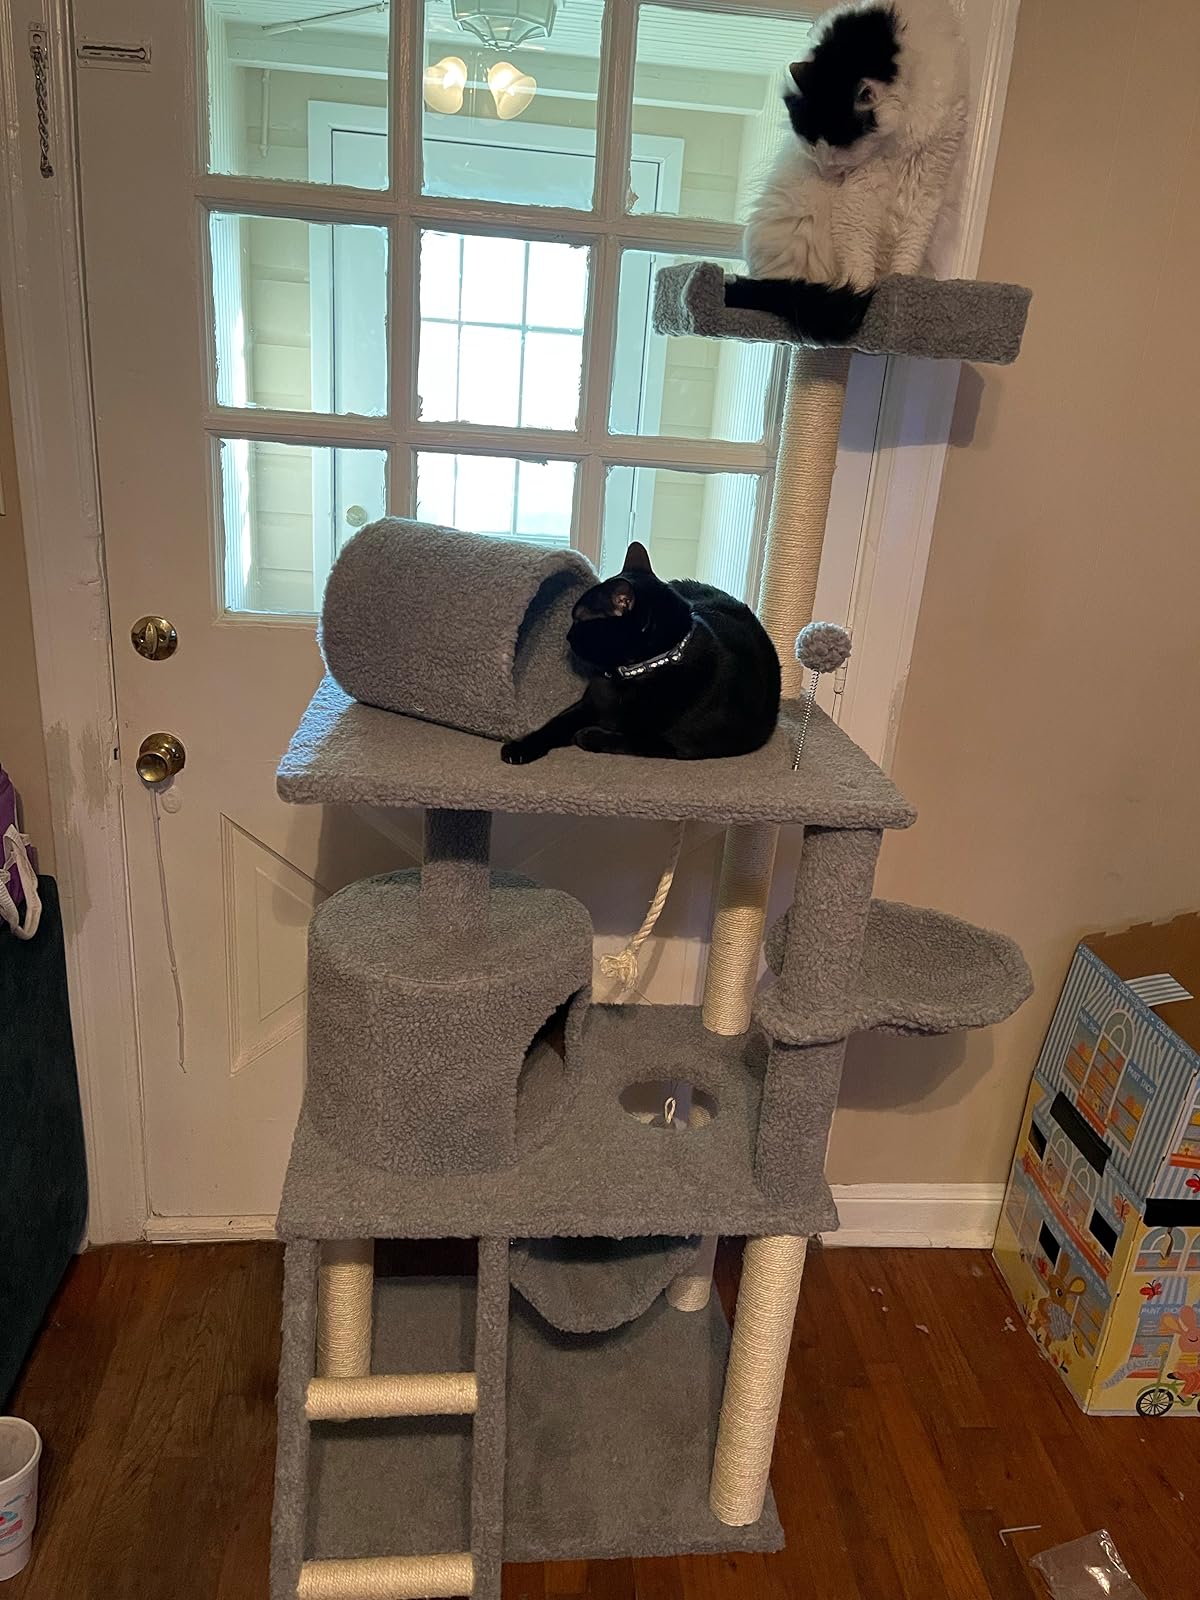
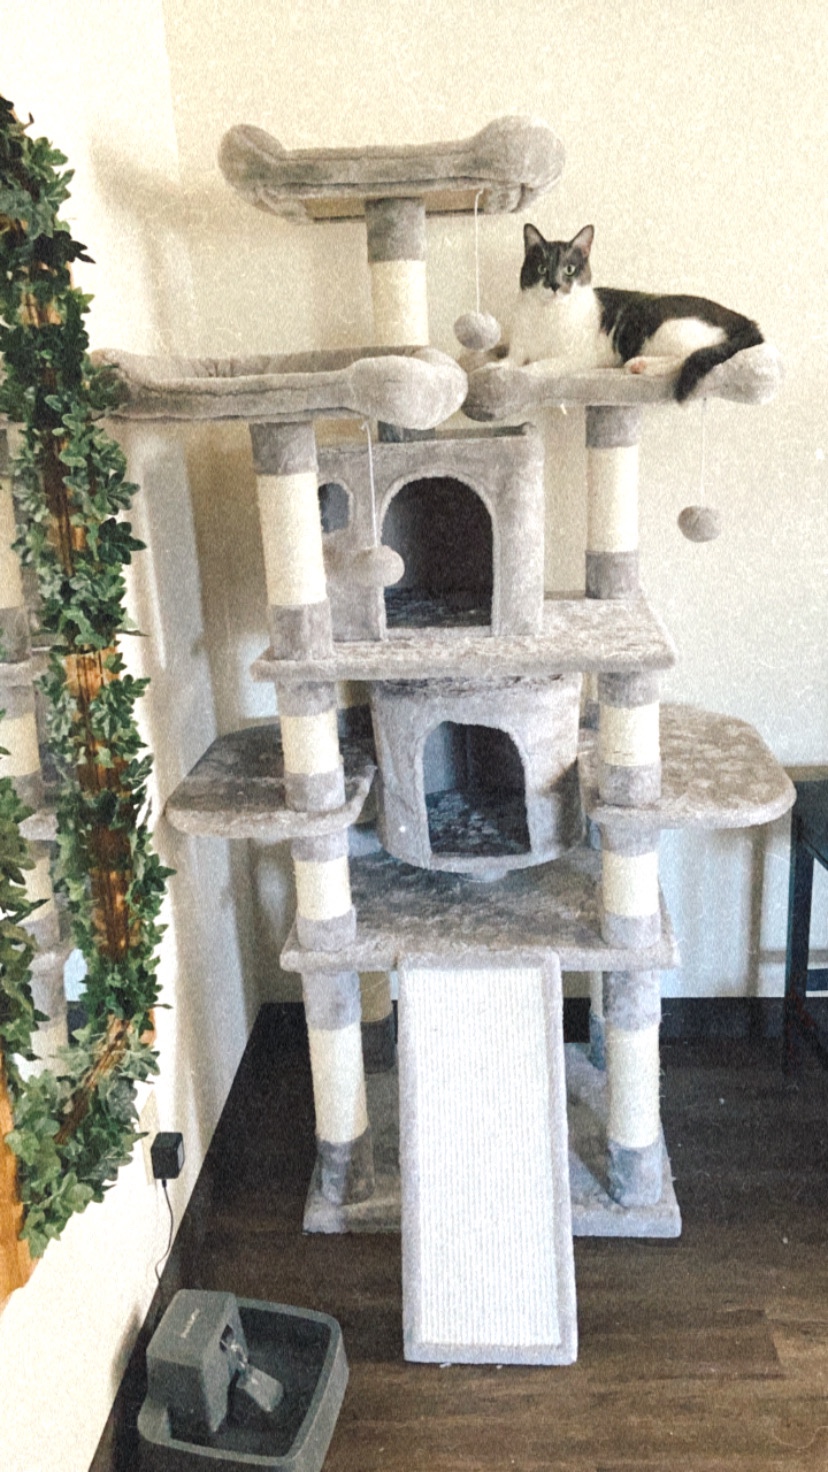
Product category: items_cat tree
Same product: no